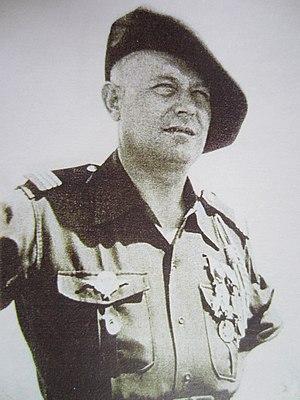
Capitaine Louis MAIRET en Algérie
Louis Mairet, né à Dijon le 19 juin 1916 et mort à Toulouse le 3 octobre 1998, est un lieutenant-colonel, parachutiste de la France Libre et compagnon de la Libération. Il participe à la Seconde Guerre mondiale, à la guerre d'Indochine et à la guerre d'Algérie.
Le 22ᵉ bataillon de chasseurs alpins est une unité militaire française dissoute de l'infanterie alpine stationnée à Albertville en Savoie.